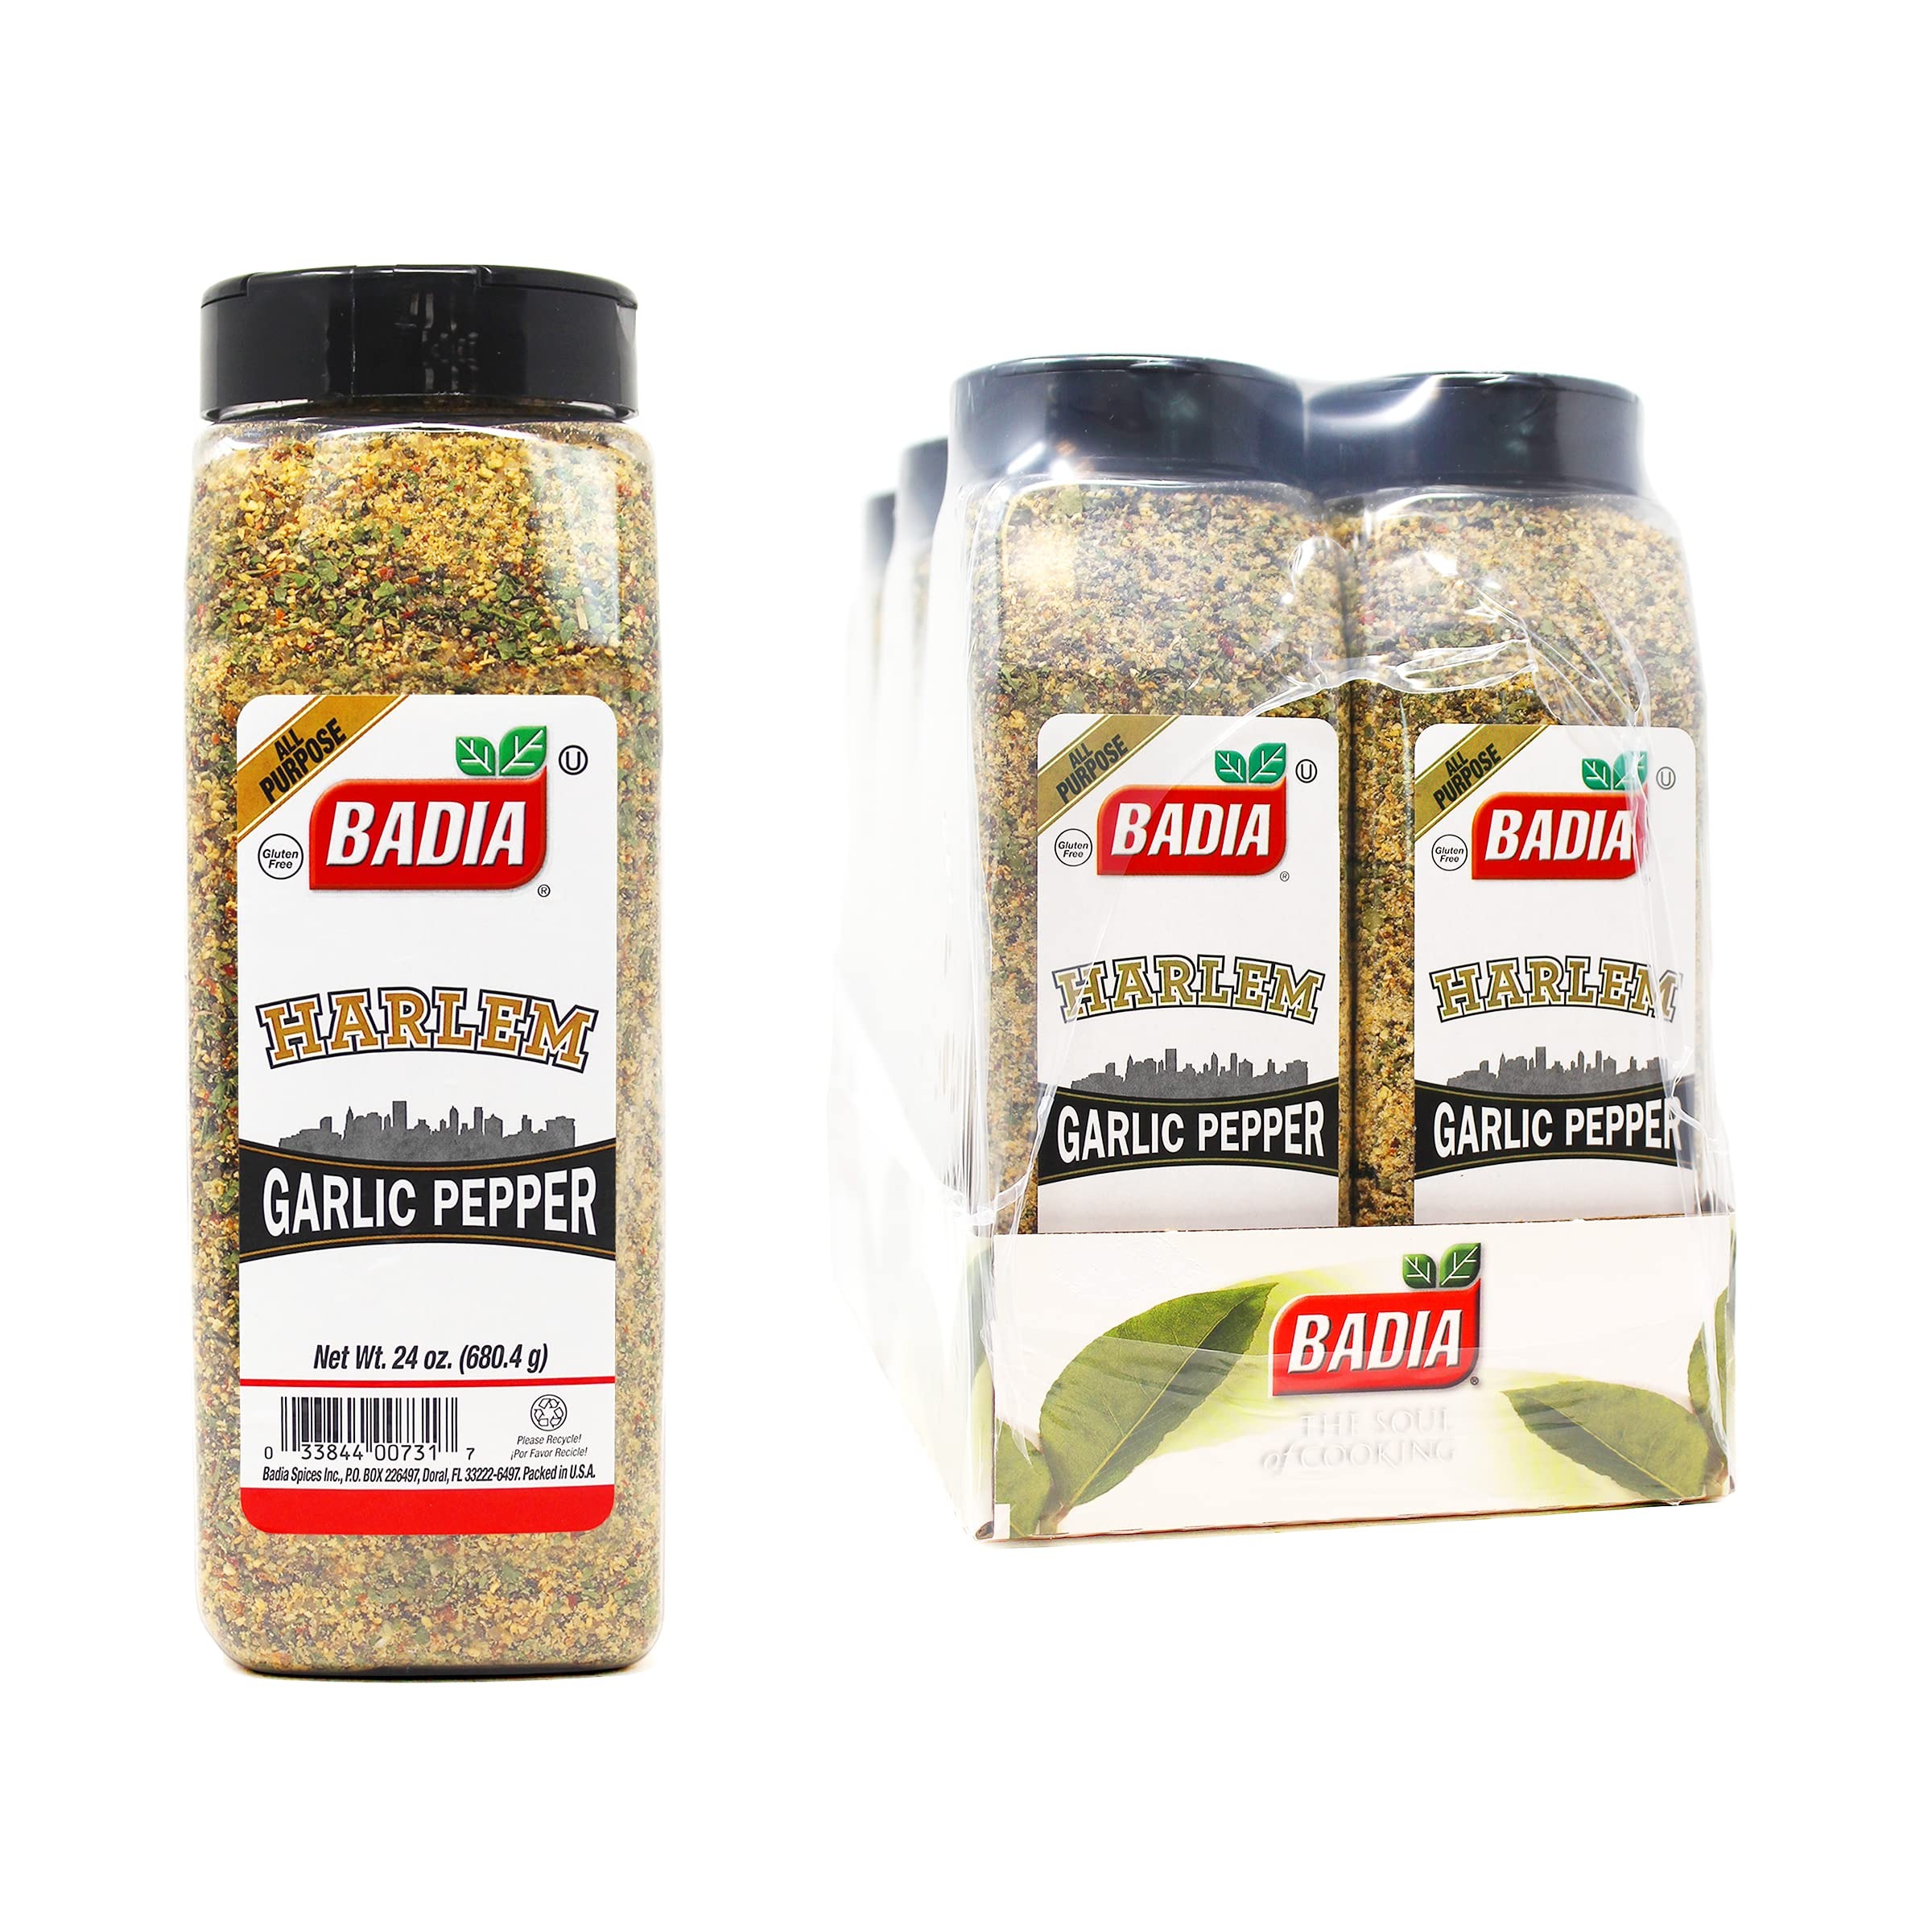
Item Name: Badia Harlem Garlic Pepper, 24 Ounce (Pack of 6)
Bullet Point 1: Halal Certified
Bullet Point 2: Kosher (OU)
Bullet Point 3: Gluten Free
Bullet Point 4: Country of origin is United States
Value: 144.0
Unit: ounce

Price: 16.47